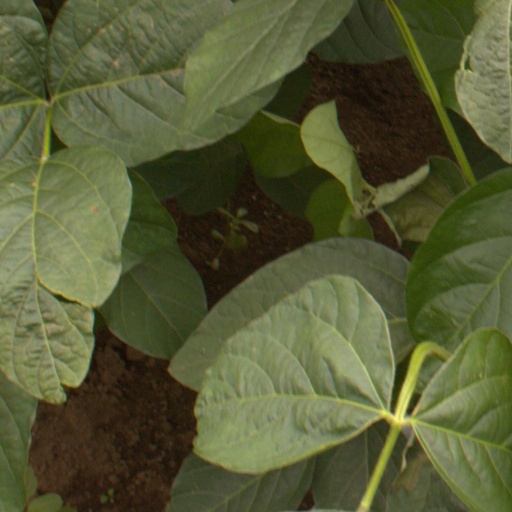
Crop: soybean